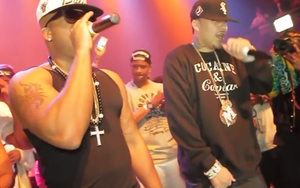
Red Café, de son vrai nom Jermaine Denny, né le 19 septembre 1976 à Brooklyn, New York, est un rappeur américain d'origine guyanienne. Il est connu pour avoir fait partie du label d'Akon, Konvict Muzik, de celui de Diddy, Bad Boy Records, et de celui de Ciroc Entertainment et DJ Clue, Desert Storm. Ce rappeur de la scène underground, assez méconnu hors des États-Unis, a également écrit des textes pour de nombreux rappeurs durant plusieurs années.